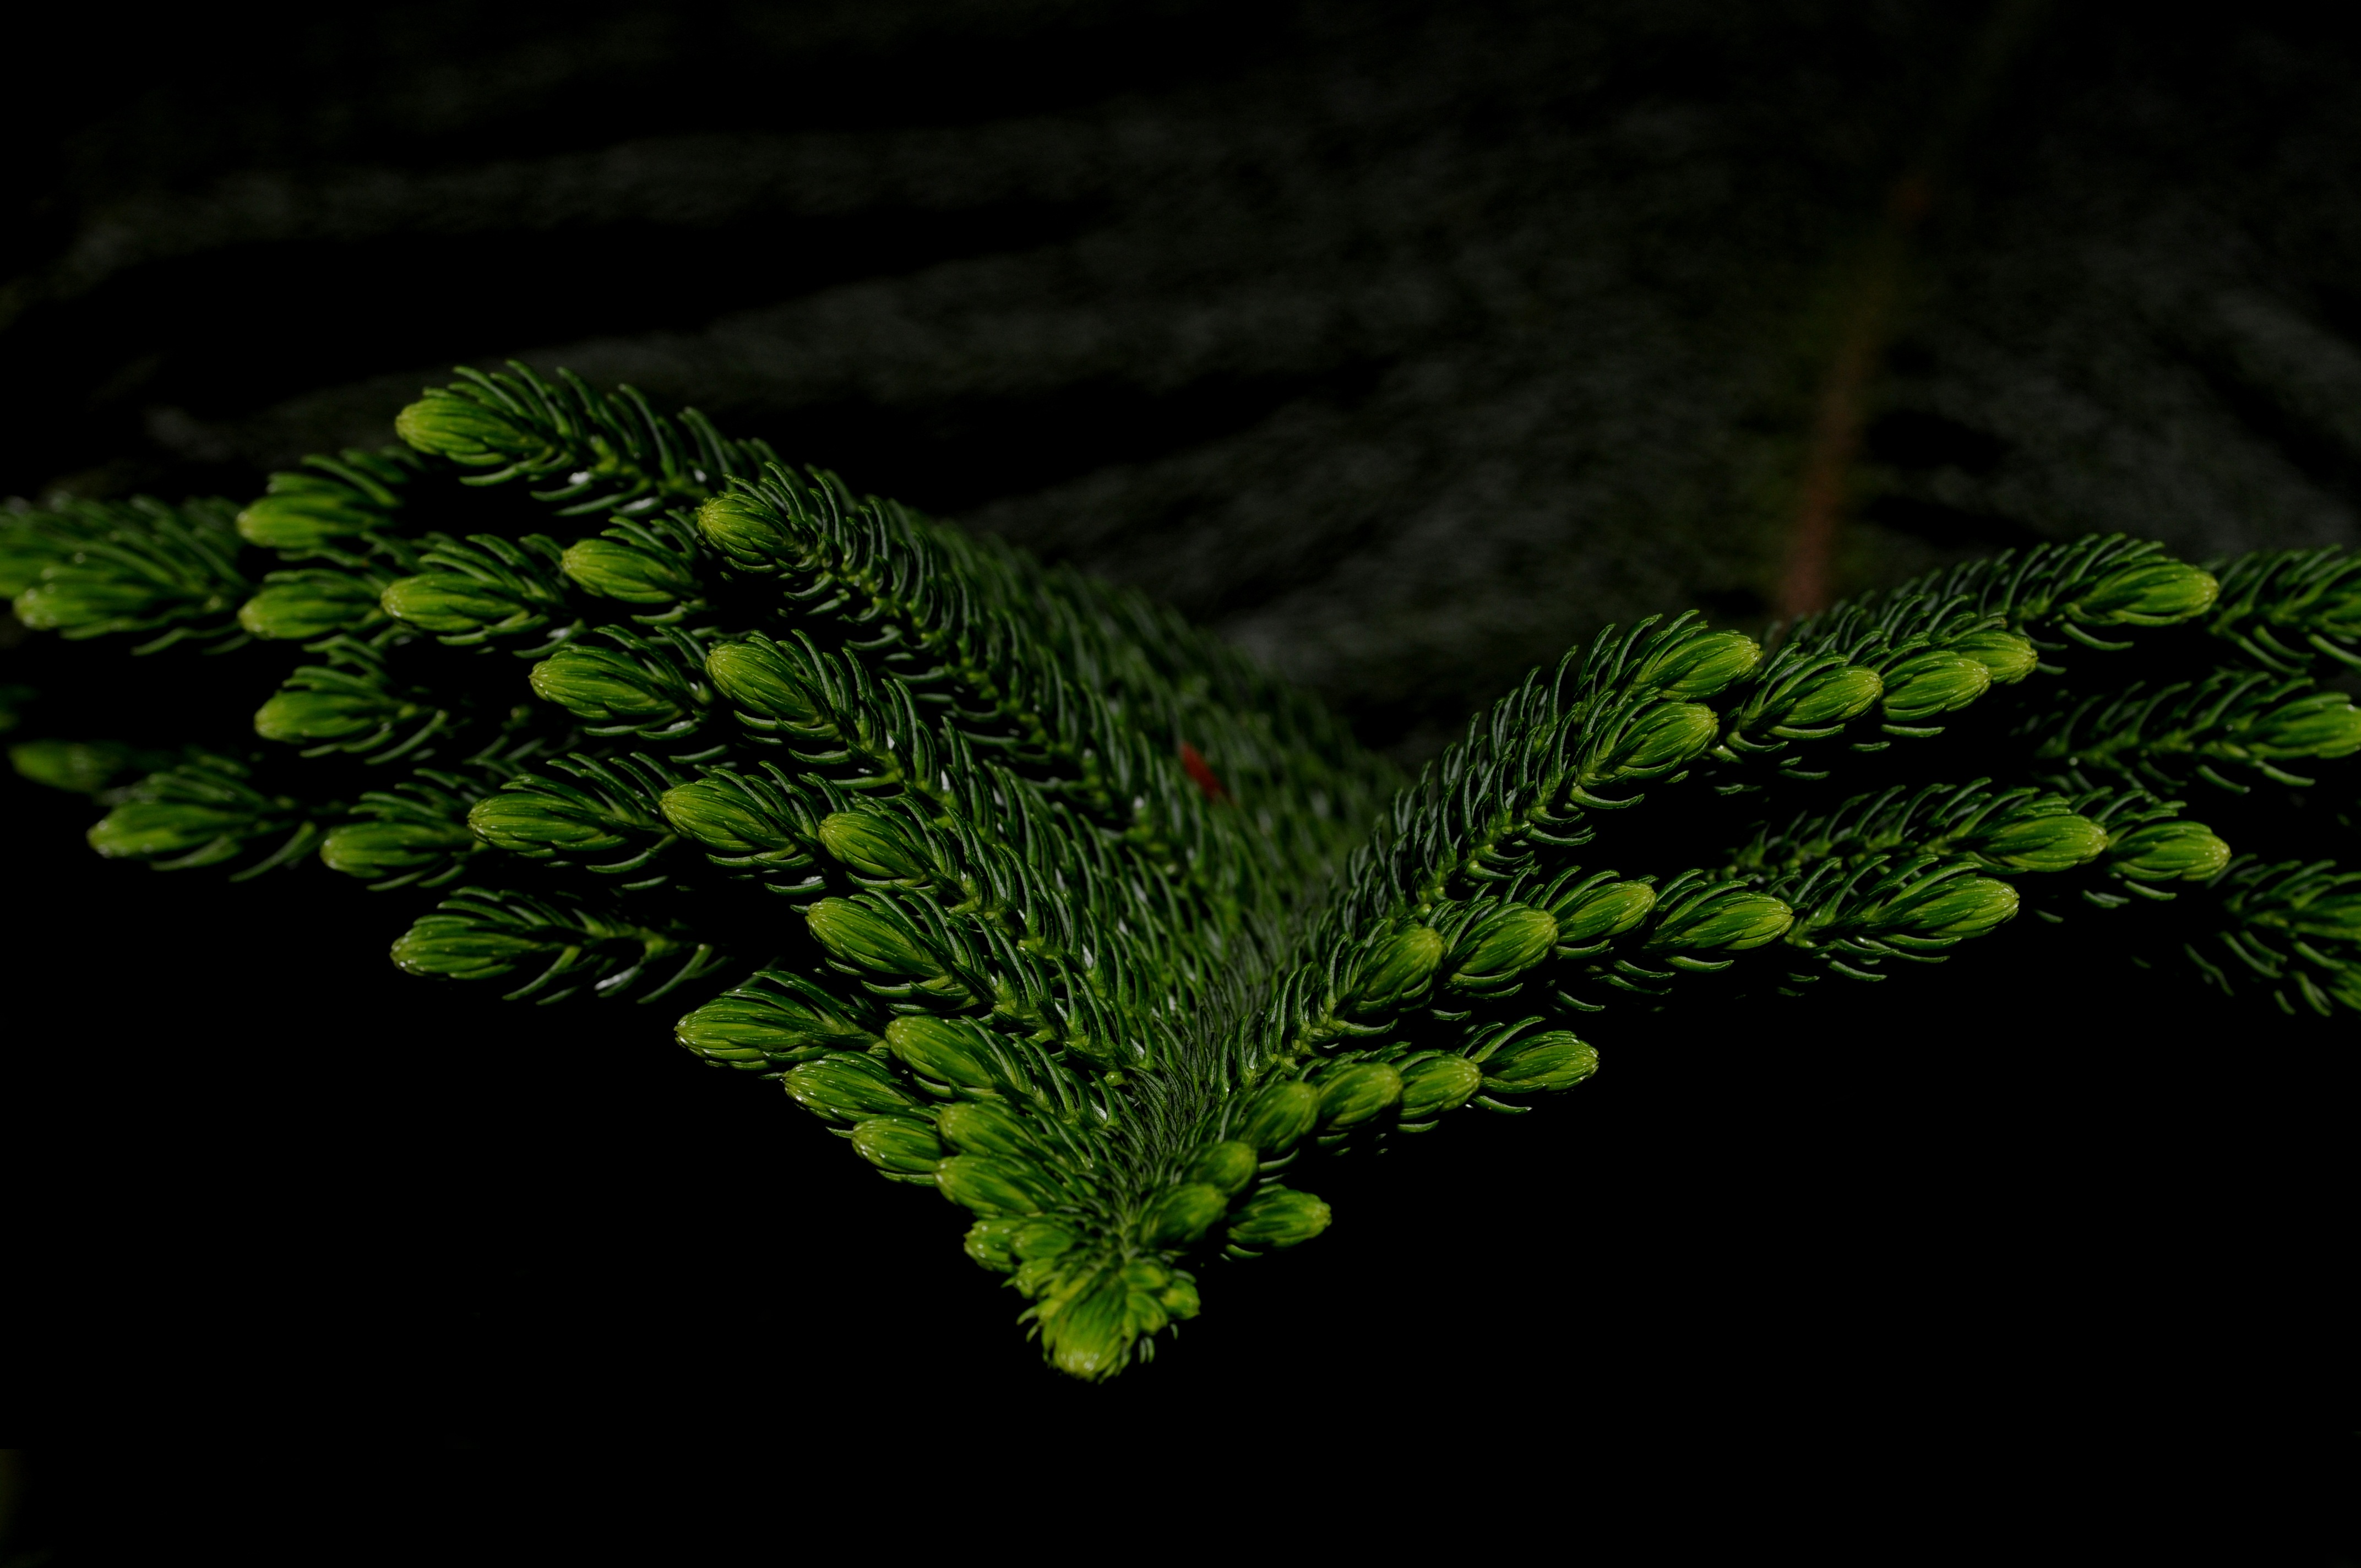
tree, nature, grass, branch, plant, leaf, flower, green, botany, fir, flora, fern, conifer, spruce, shrub, bud, macro photography, plant stem, woody plant, land plant, ferns and horsetails, vascular plant